Answer in natural language. Consider the 3D positions of the objects in the scene and not just the 2D positions in the image. Is the centerpoint of  framed landscape photograph with black wood frame (highlighted by a blue box) at a higher height than wooden coffee table with shelf (highlighted by a green box)? Choose between the following options: yes or no
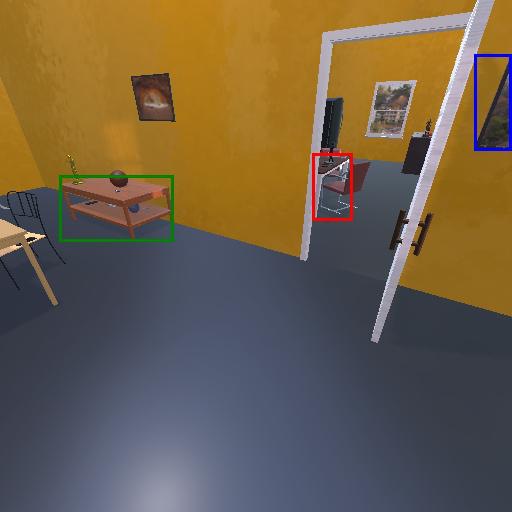
<answer>yes</answer>